Burton C. Bell

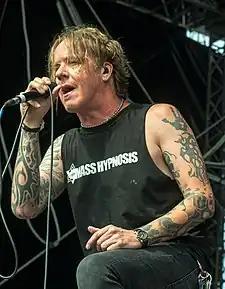
Bell performing with Fear Factory in 2016

Burton Christopher Bell (born February 19, 1969) is an American musician. He is best known as the co-founder and former frontman of the industrial metal band Fear Factory. Until 2021 he was the only member to perform on all of the band's albums. His singing style mixes clean and shouted vocals with death growls.